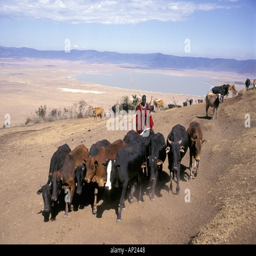
man herding a herd of cows near the rim